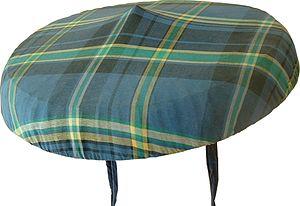
Le salako est un couvre-chef typique des îles des Saintes (Guadeloupe - France)
Le Salako est un chapeau d'origine saintoise. Il est apparu vers la fin du XIXᵉ siècle. Il est fabriqué sur l'île de Terre-de-Bas par quelques derniers artisans qui détiennent encore l'art de sa confection.